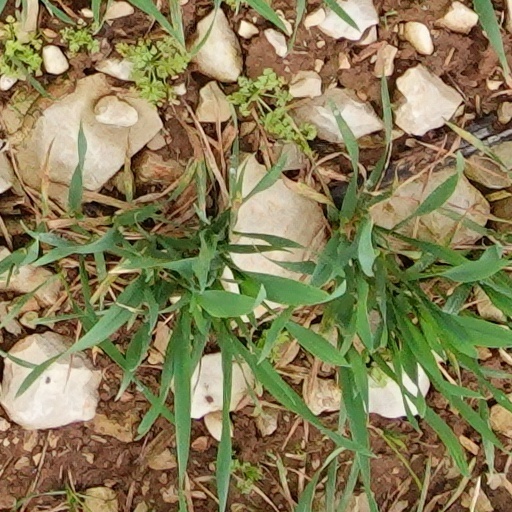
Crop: wheat